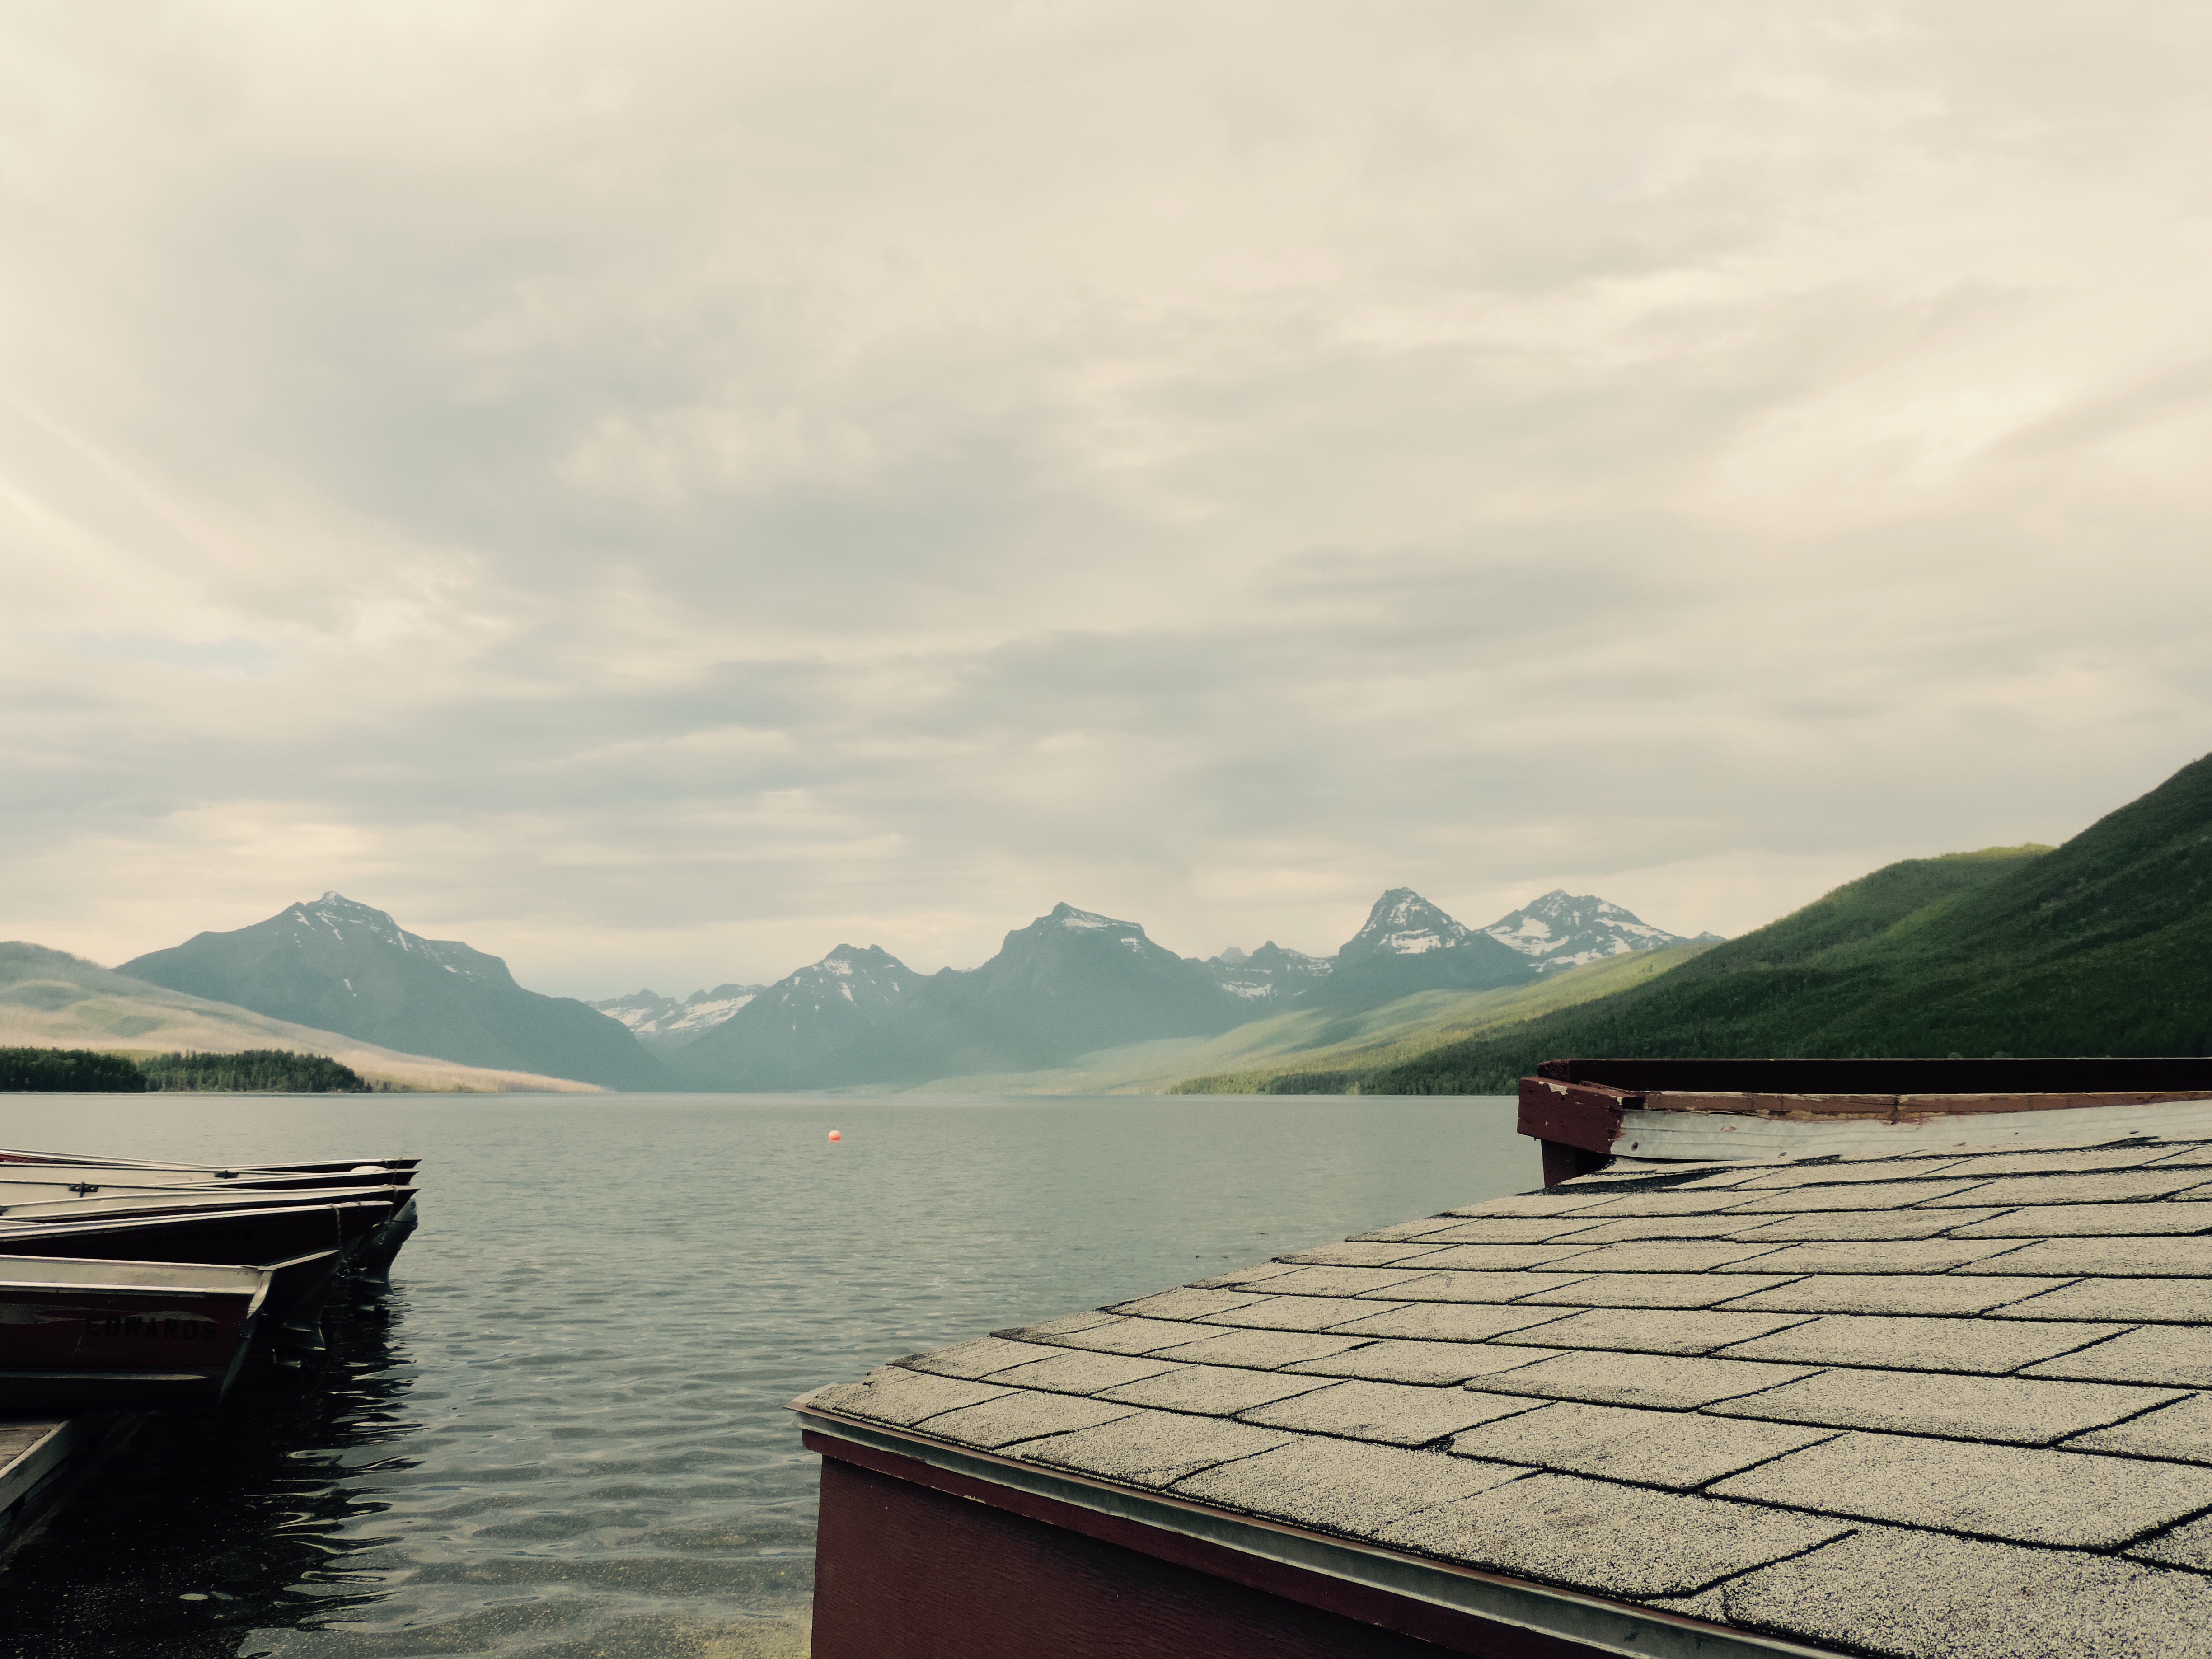
sea, coast, water, ocean, mountain, cloud, sky, boat, morning, shore, lake, vacation, vehicle, bay, fjord, reservoir, body of water, loch